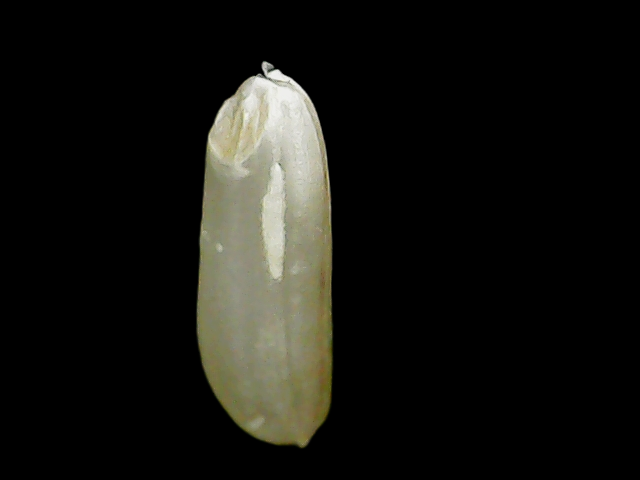
Rice variety: Binadhan7